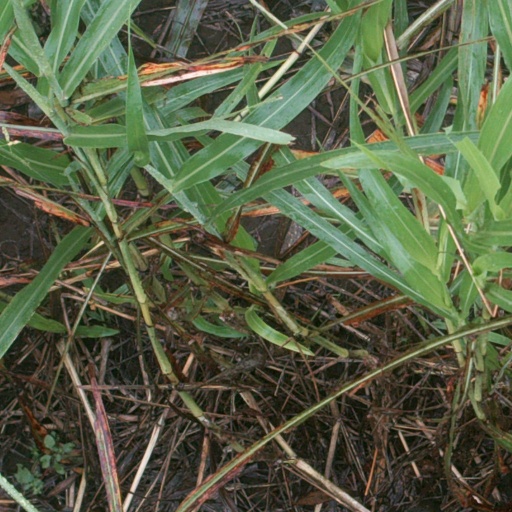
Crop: sorghum